Sikuru Yogaya

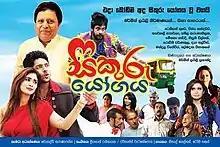

Sikuru Yogaya is a 2019 Sri Lankan Sinhala comedy film directed by Bermin Laili Fernando and co-produced by director himself with Vasath Chandrasiri Gamlath, Mark Antony Fernando and Daminda Dias for Dave Films Productions. It stars late Vijaya Nandasiri with Anarkali Akarsha in lead roles along with Tennyson Cooray and Rodney Warnakula. Theme music composed by veteran musician Navaratne Gamage, and background musical score by Priyanath Rathnayake and Ravihans Watakepotha. It is the 1334th Sri Lankan film in the Sinhala cinema. The film has inspired by the comedy sitcom "Bodima".